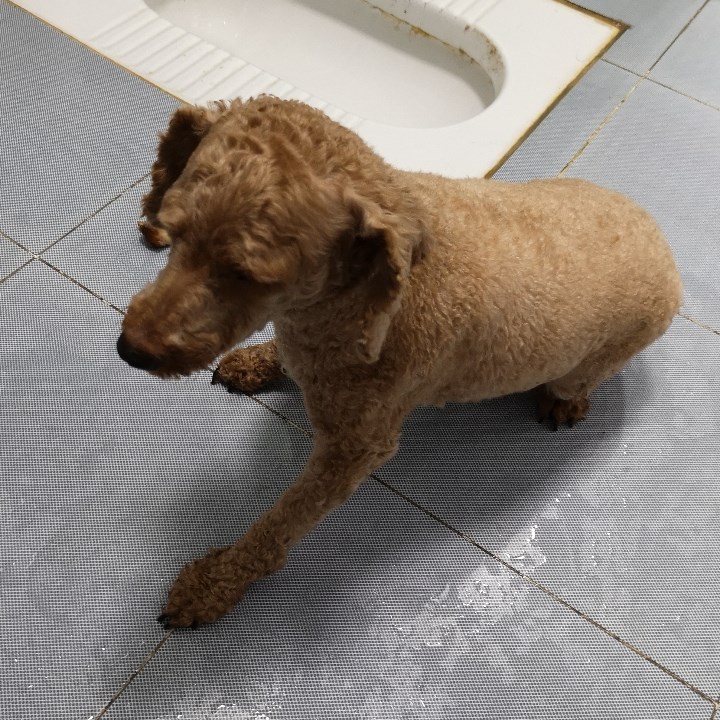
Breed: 7449-n000128-teddy